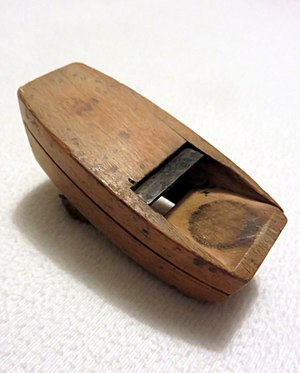
Ølhøvl
Underside af ølhøvl. Man ser tydeligt udskæringen, som passer til toppen af ølflasken / kapslen
En Ølhøvl er en øloplukker udformet som en høvl. Størrelsen er som regel omtrent 10 cm lang, og passer dermed til at bære i en bukselomme. Høvljernet er her slebet for at passe til udformningen af kapslen i stedet for som på en træhøvl at skære træ.